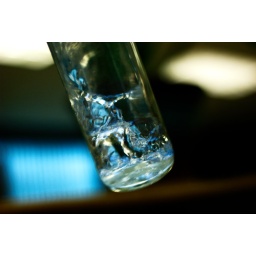
My water bottle in motion